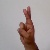
The image shows a hand gesture representing the letter 'R' in Indian Sign Language.